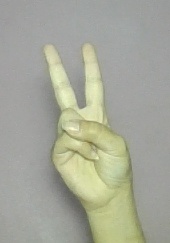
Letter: taa